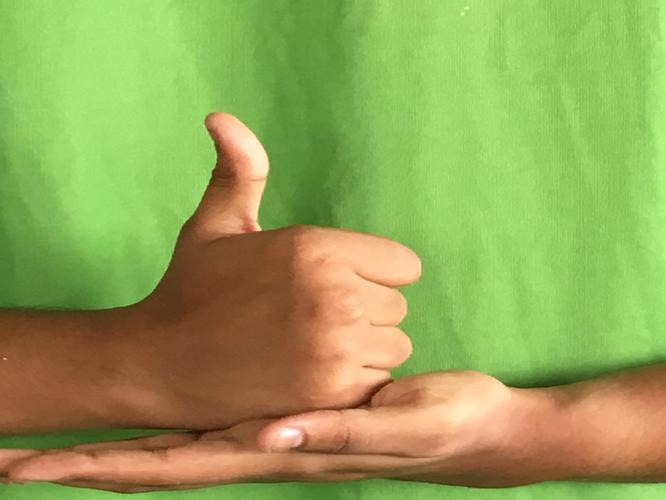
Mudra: Shivalinga
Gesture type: double_hand